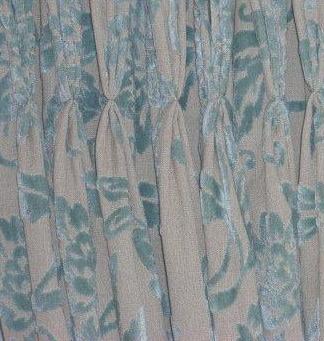
Texture: pleated